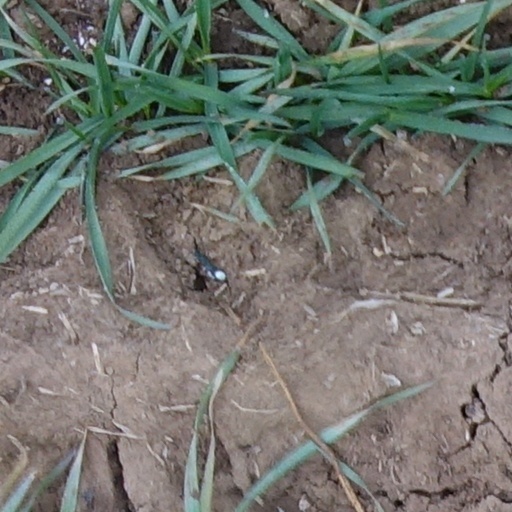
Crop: wheat